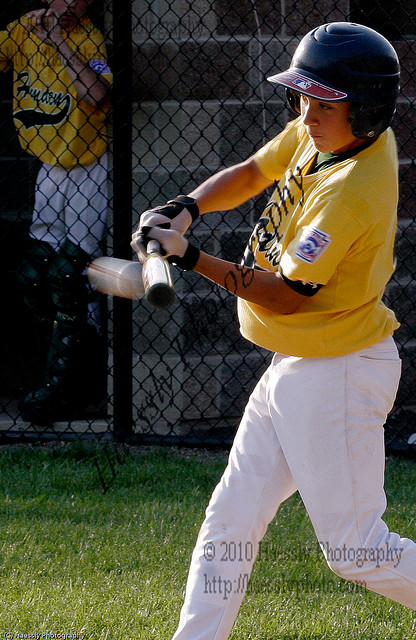
một cậu bé đang vung gậy để đánh quả bóng chày